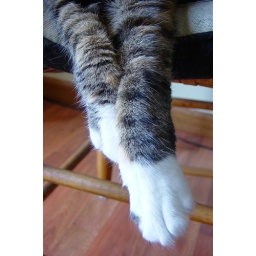
On the dining room chair near the patio door. Taken by Edgar.